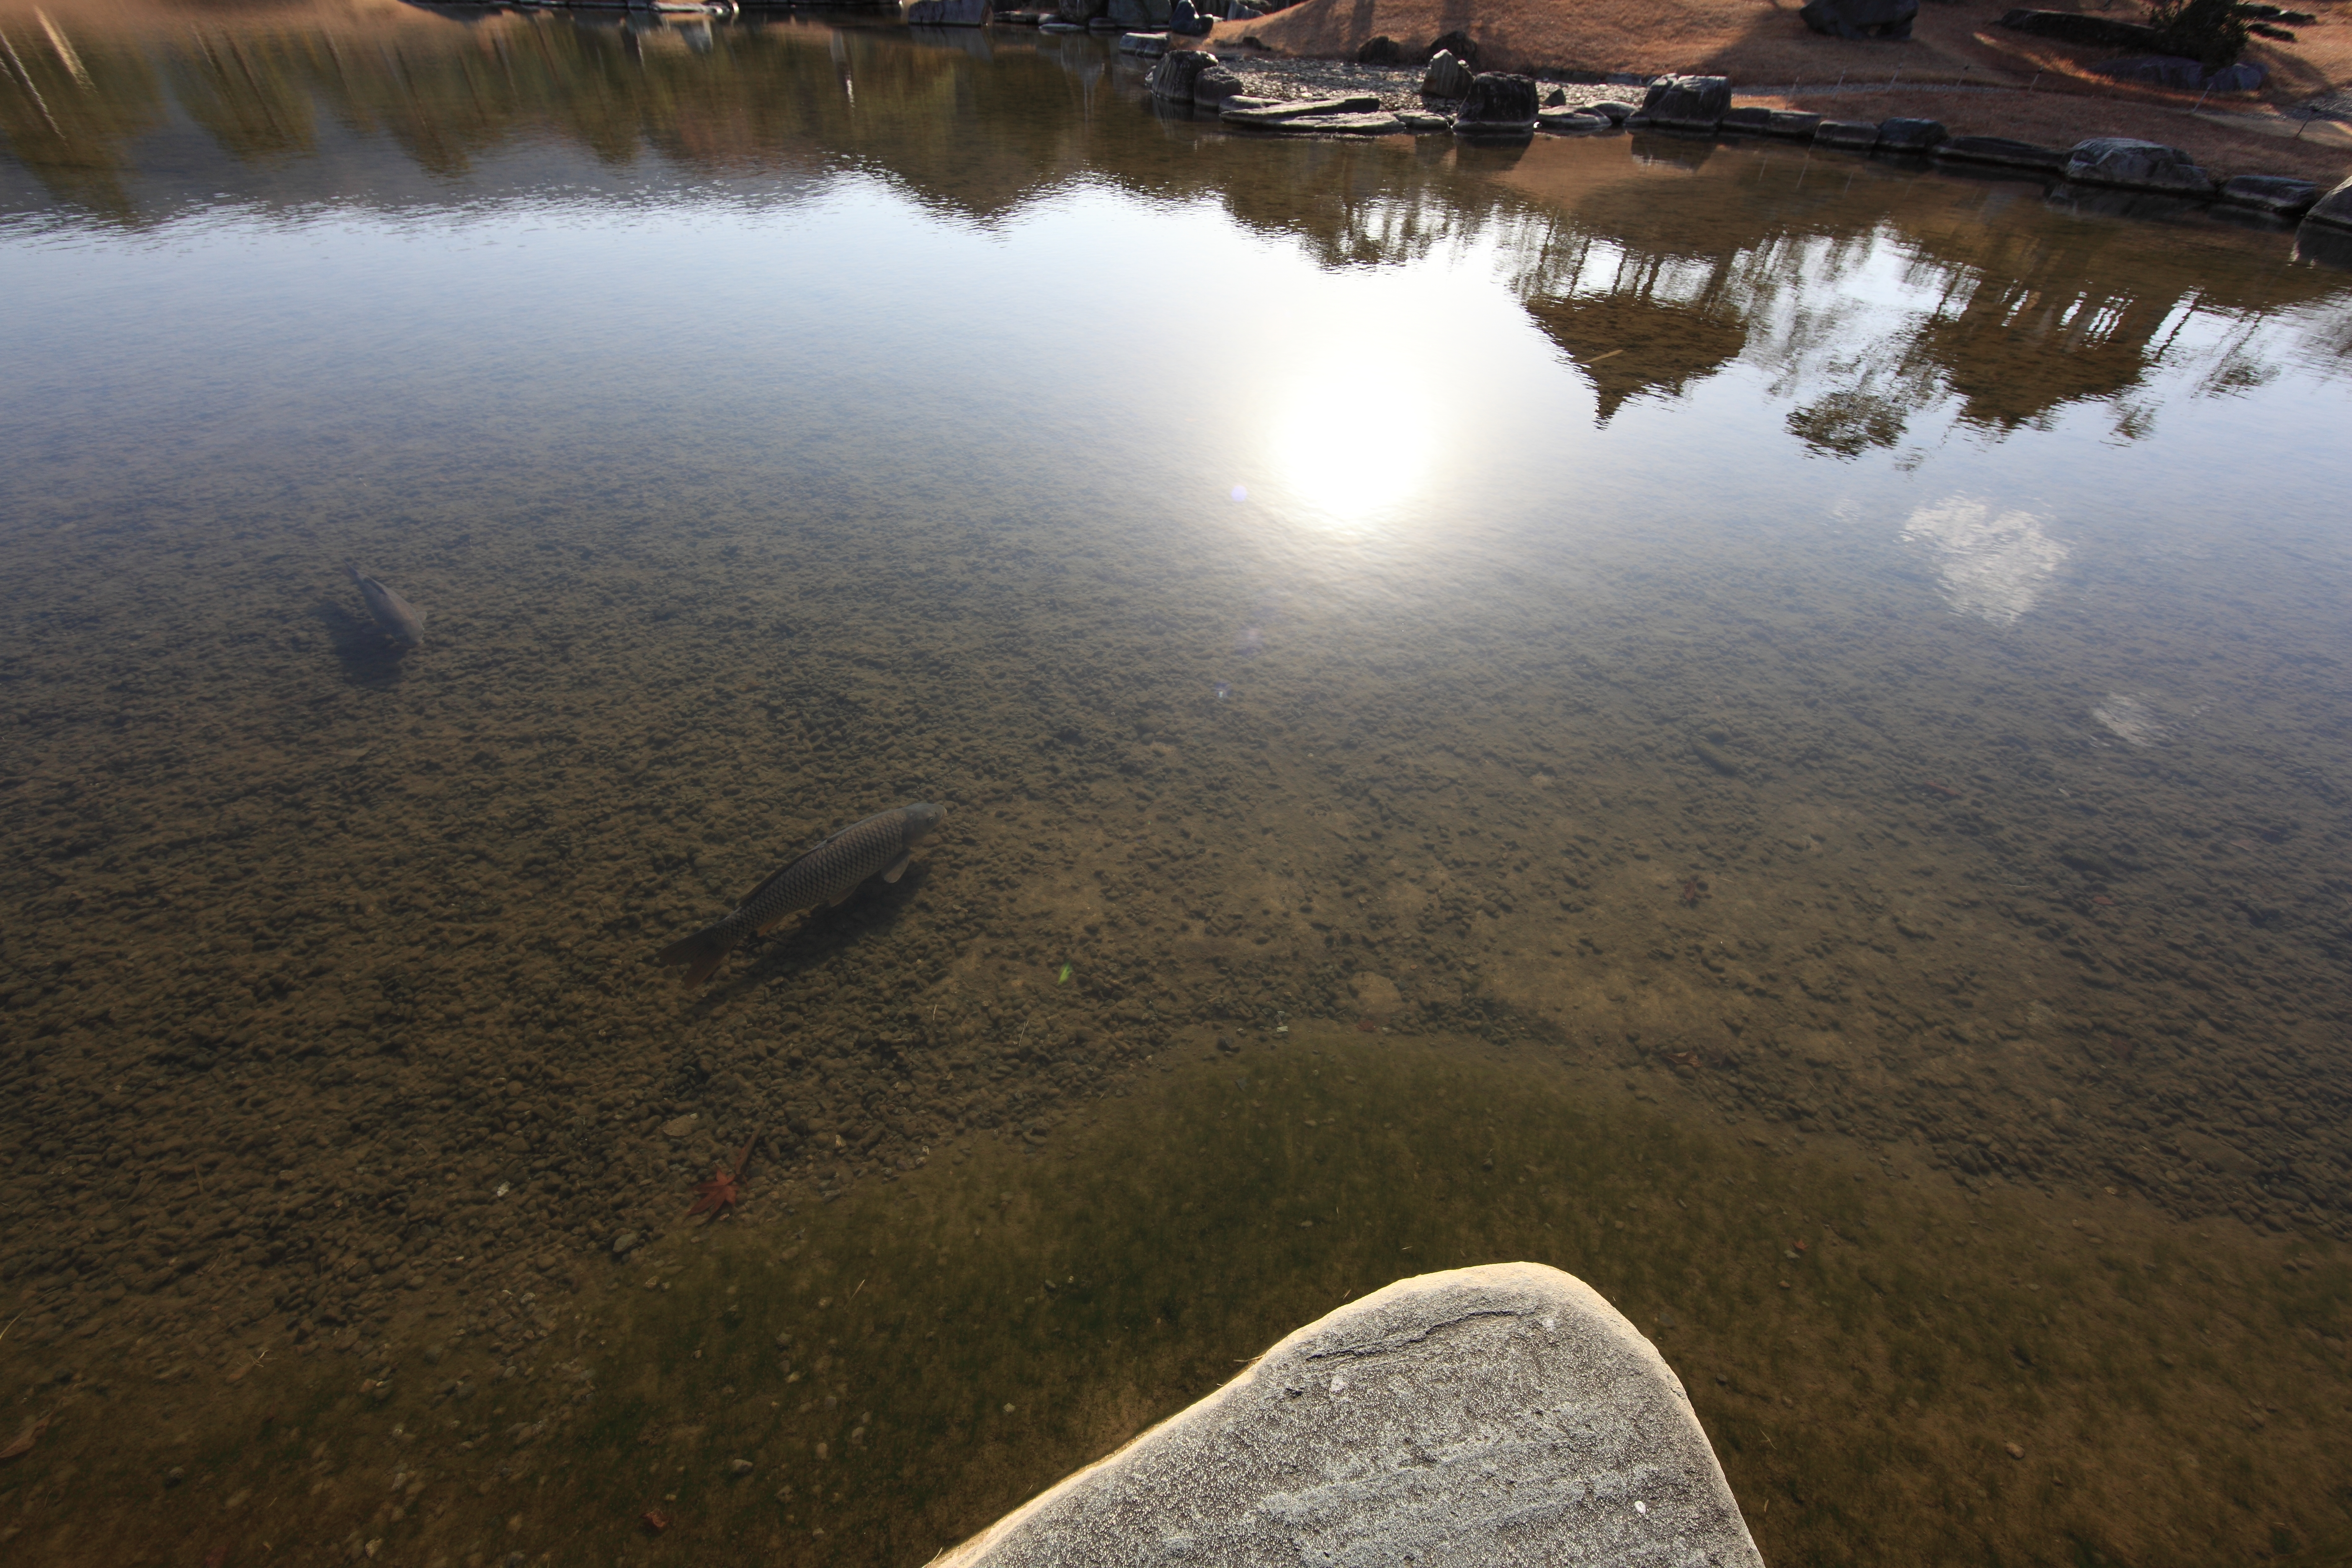
sea, coast, water, nature, rock, sunlight, morning, shore, lake, reflection, high, reservoir, garden, body of water, geology, japanese, 5d, style, hires, carp, markii, hi, res, resolution, gunma, kanragun, aerial photography